William Kidd

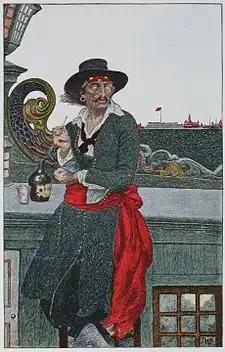
Howard Pyle's painting of Kidd in New York Harbor

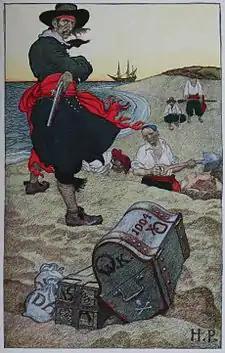
Pyle's painting of Kidd burying treasure

Kidd killed one of his own crewmen on 30 October 1697. Kidd's gunner William Moore was on deck sharpening a chisel when a Dutch ship appeared. Moore urged Kidd to attack the Dutchman, an act that would have been considered piratical, since the nation was not at war with England, but also certain to anger Dutch-born King William. Kidd refused, calling Moore a lousy dog. Moore retorted, "If I am a lousy dog, you have made me so; you have brought me to ruin and many more." Kidd reportedly dropped an ironbound bucket on Moore, fracturing his skull. Moore died the following day.